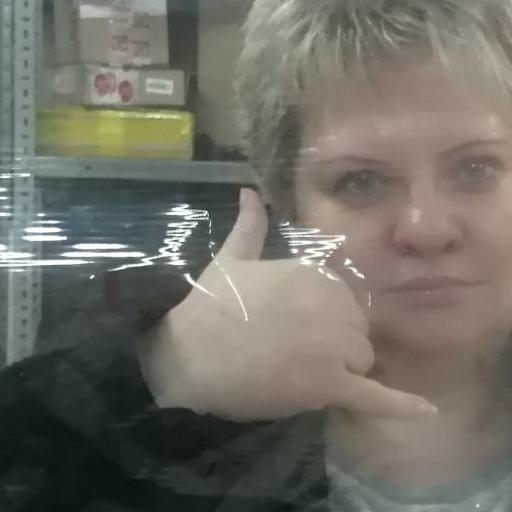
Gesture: call